White Horde

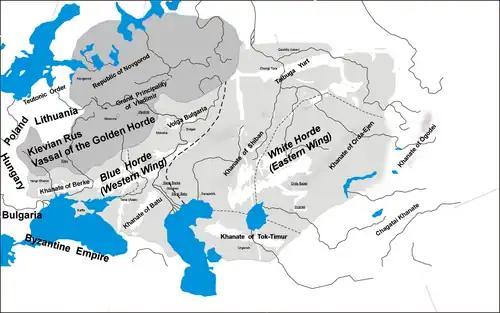
Map of the Golden Horde with its constituent parts, including the Blue Horde (west), the White Horde (east) and Russian vassals.

The White Horde, or more appropriately, the left wing of the Jochid ulus, was one of the uluses within the Mongol Empire formed around 1225, after the death of Jochi when his son, Orda, inherited his father's appanage by the Jaxartes. It was the eastern constituent part of the Golden Horde (Jochid ulus) alongside the Blue Horde to the west.